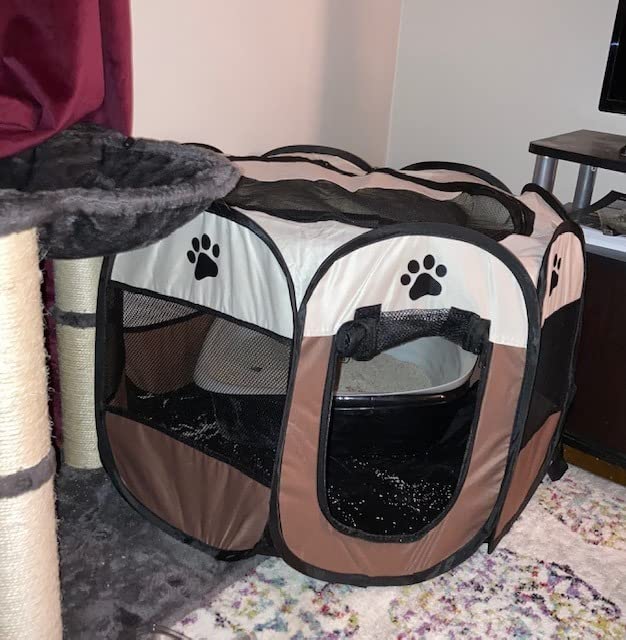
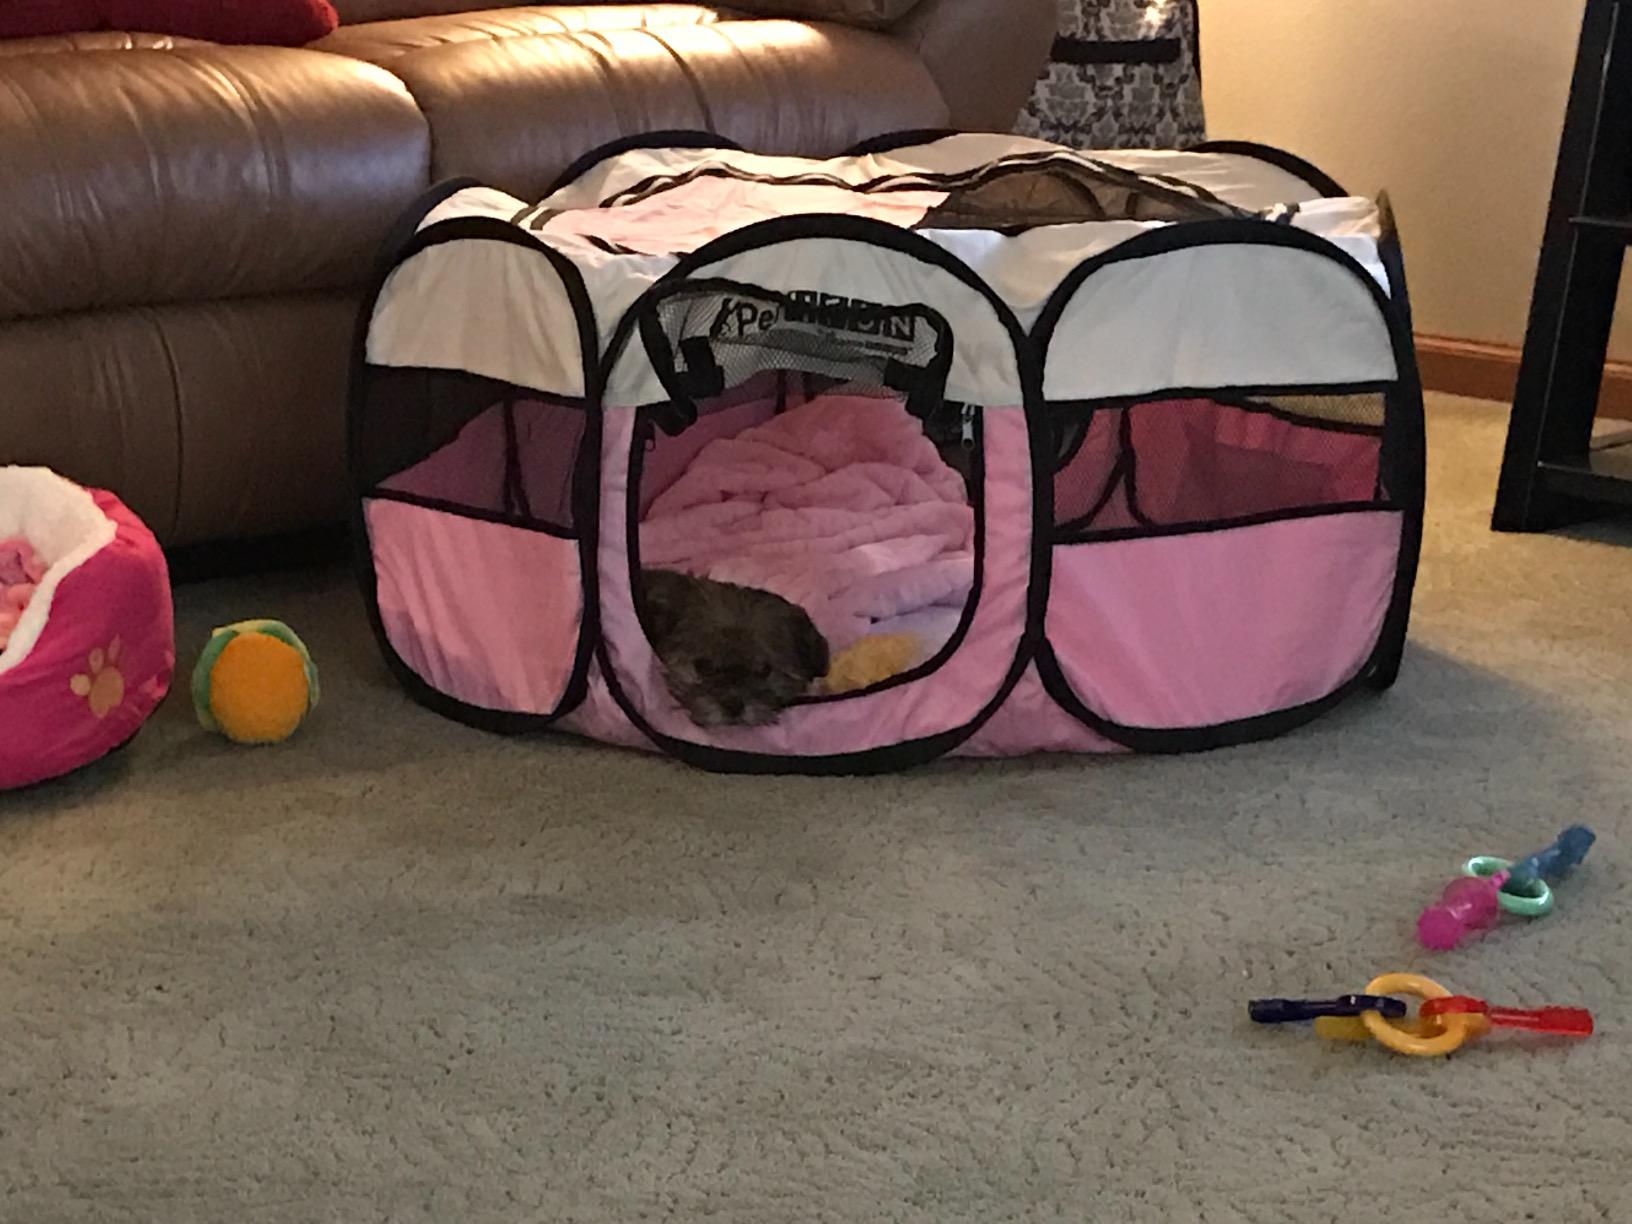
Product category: items_kennel
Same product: no